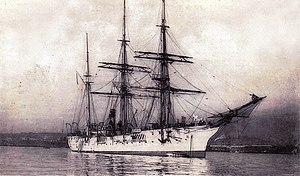
Le Vaucluse, aviso de transport de 1 600 tonneaux, dans les mers du Pacifique